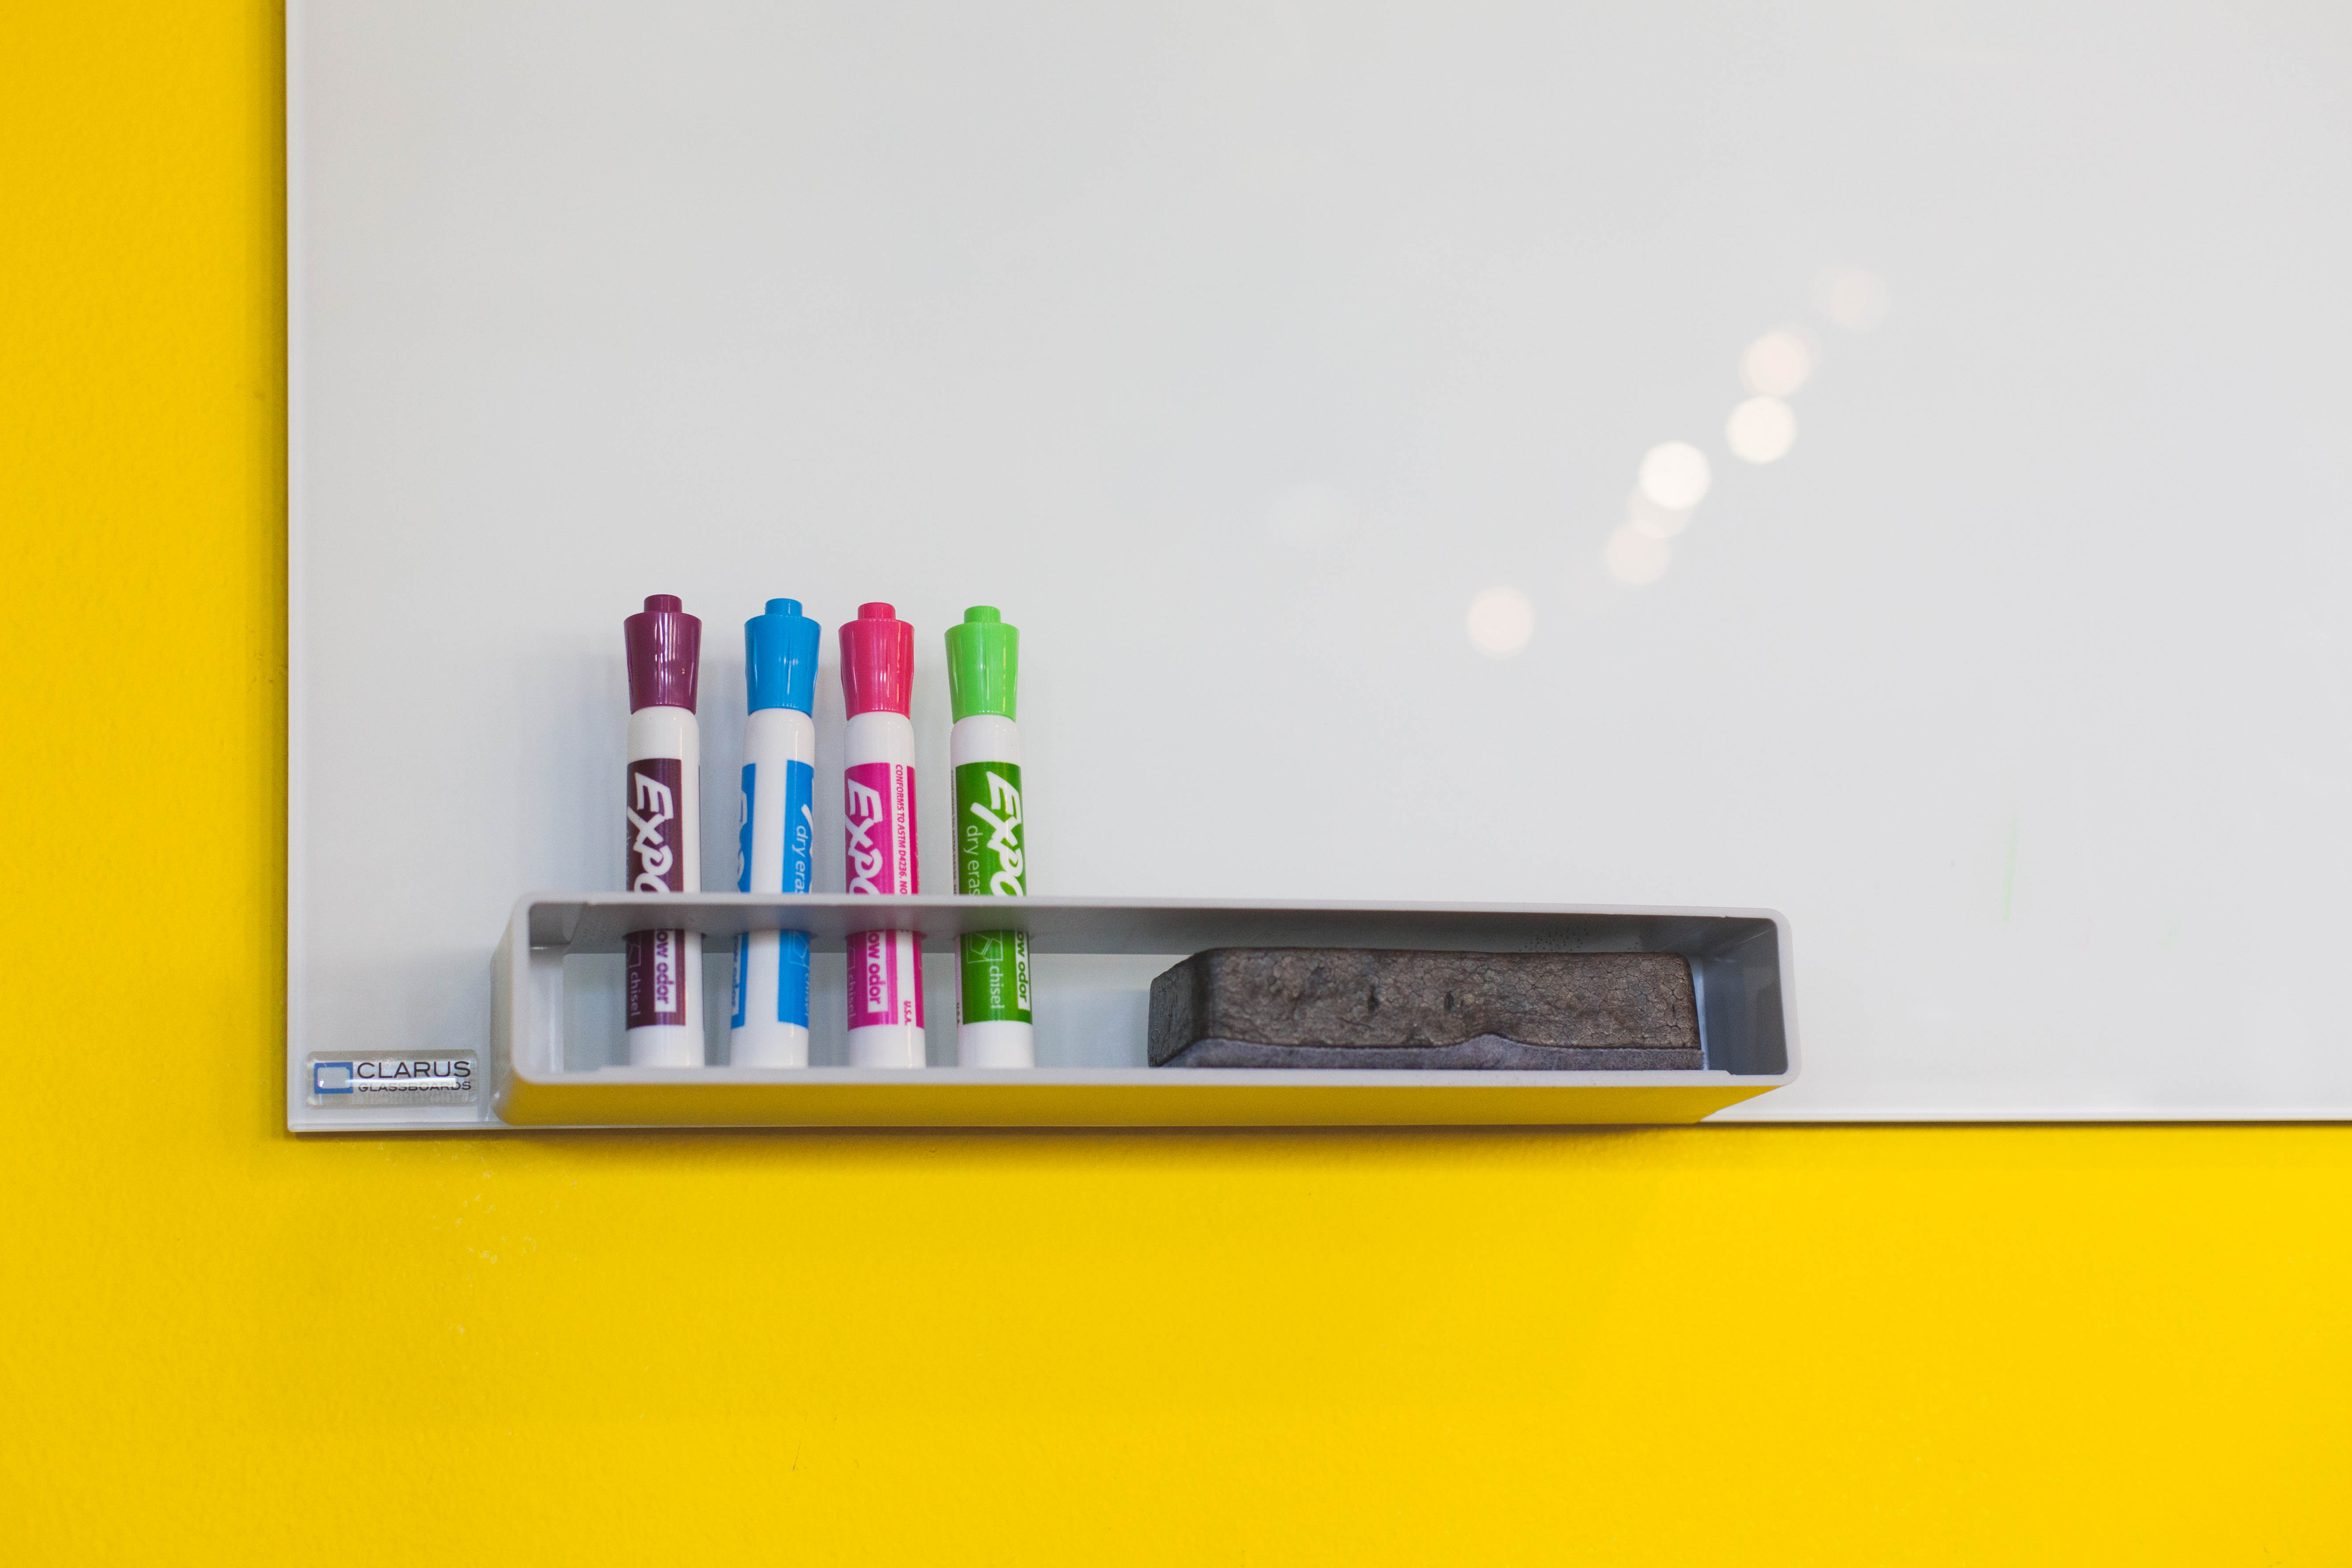
board, color, clean, shelf, sponge, brand, product, markers, text, shelving, whiteboard, notes